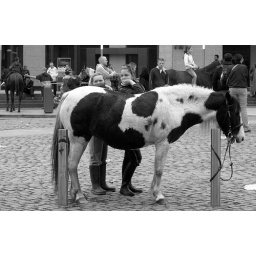
The first Sunday of every month there's a horse market in Smithfield.